Selection (Holocaust)

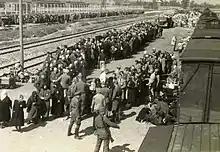
A photograph from the Auschwitz Album of selection at Auschwitz II-Birkenau on May 27, 1944. The deportees are separated with men on the left and women on the right

"Selection" (German: "") is the name given to the process of designating inmates either for murder or forced labor at a Nazi concentration camp.